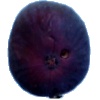
Label: fig